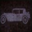
Label: automobile